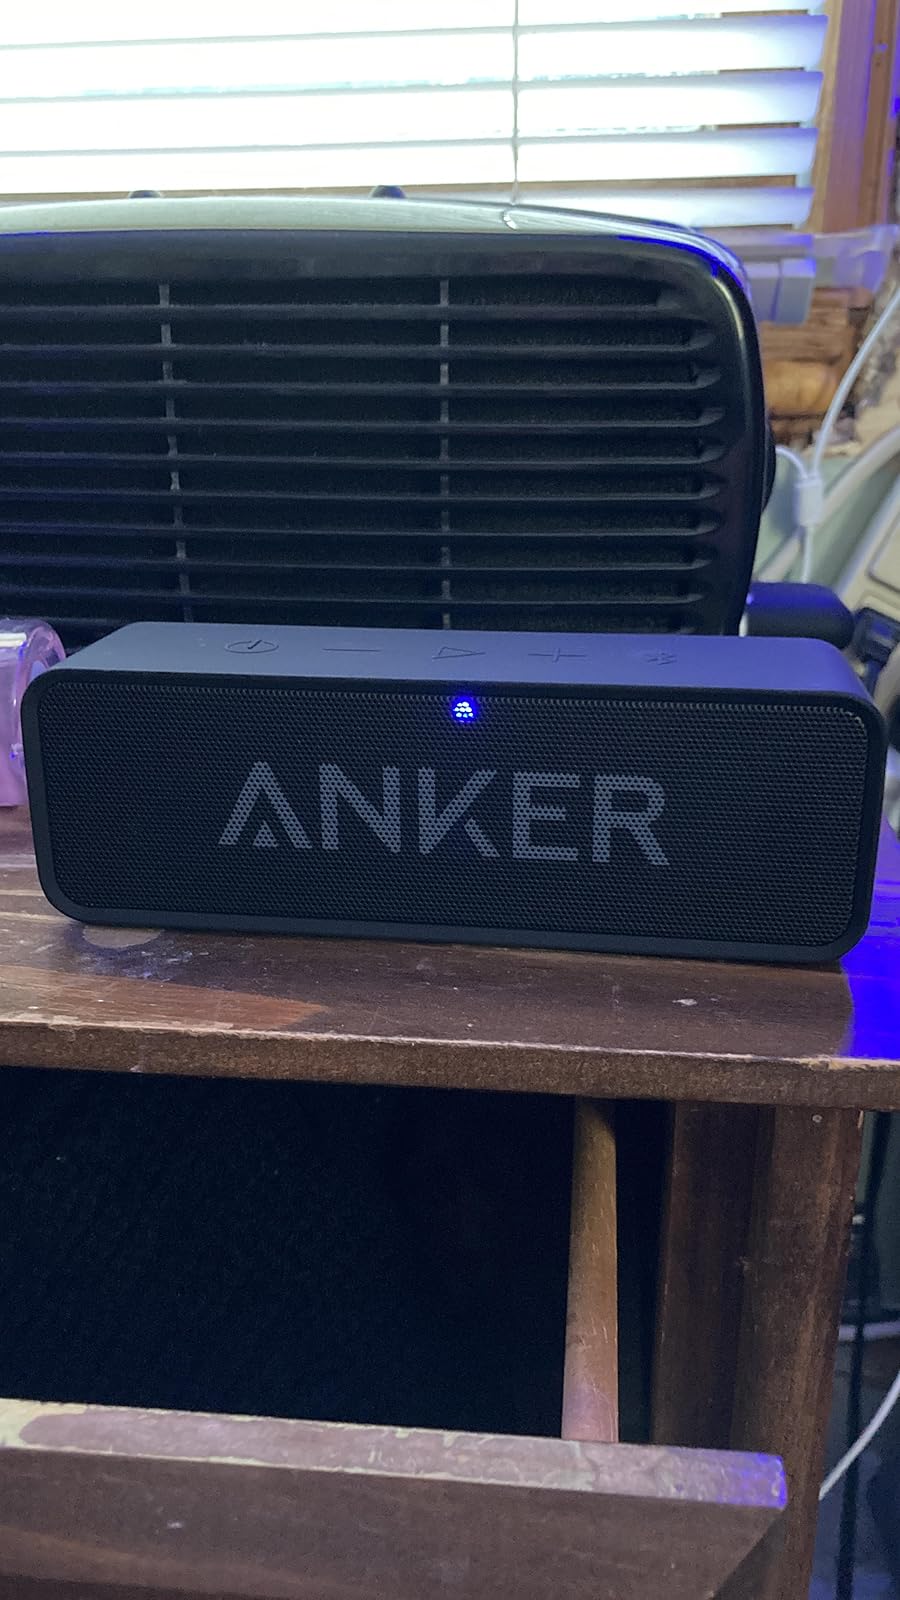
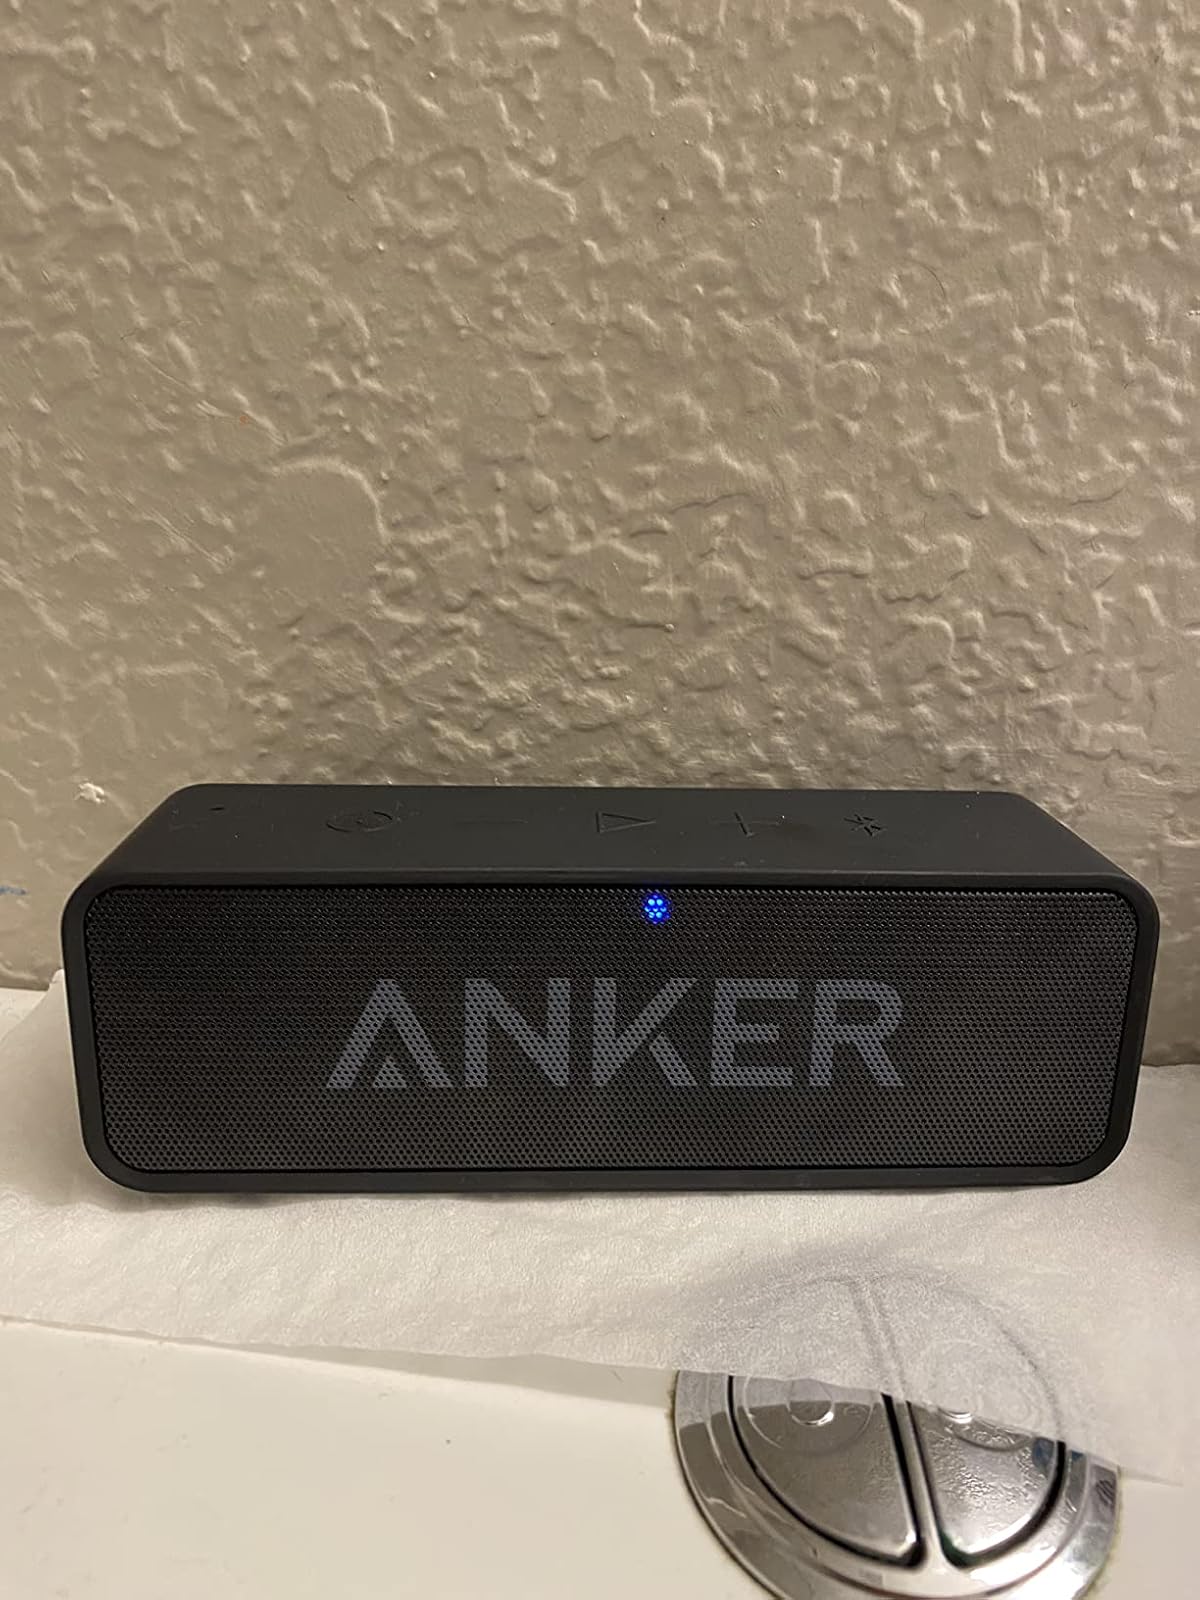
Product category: speaker
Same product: yes